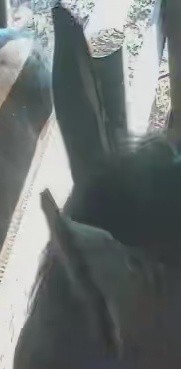
Face region: ears (position_of_ears)
Pain indicator: not_present